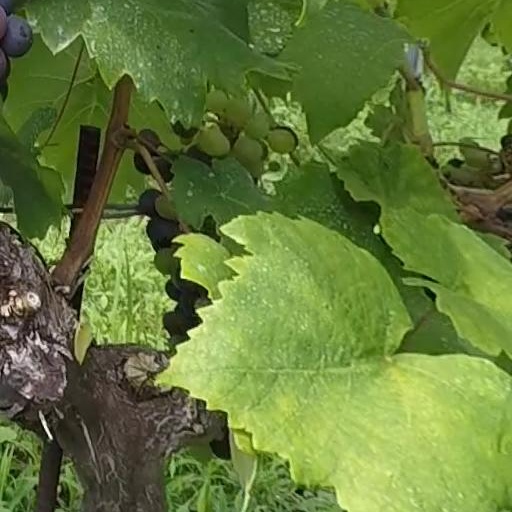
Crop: grape